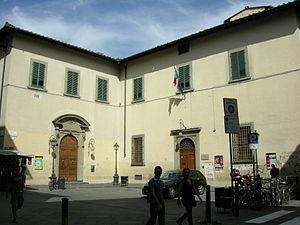
Le Conservatoire Luigi Cherubini est un institut supérieur d'études musicales fondé à Florence en 1849.